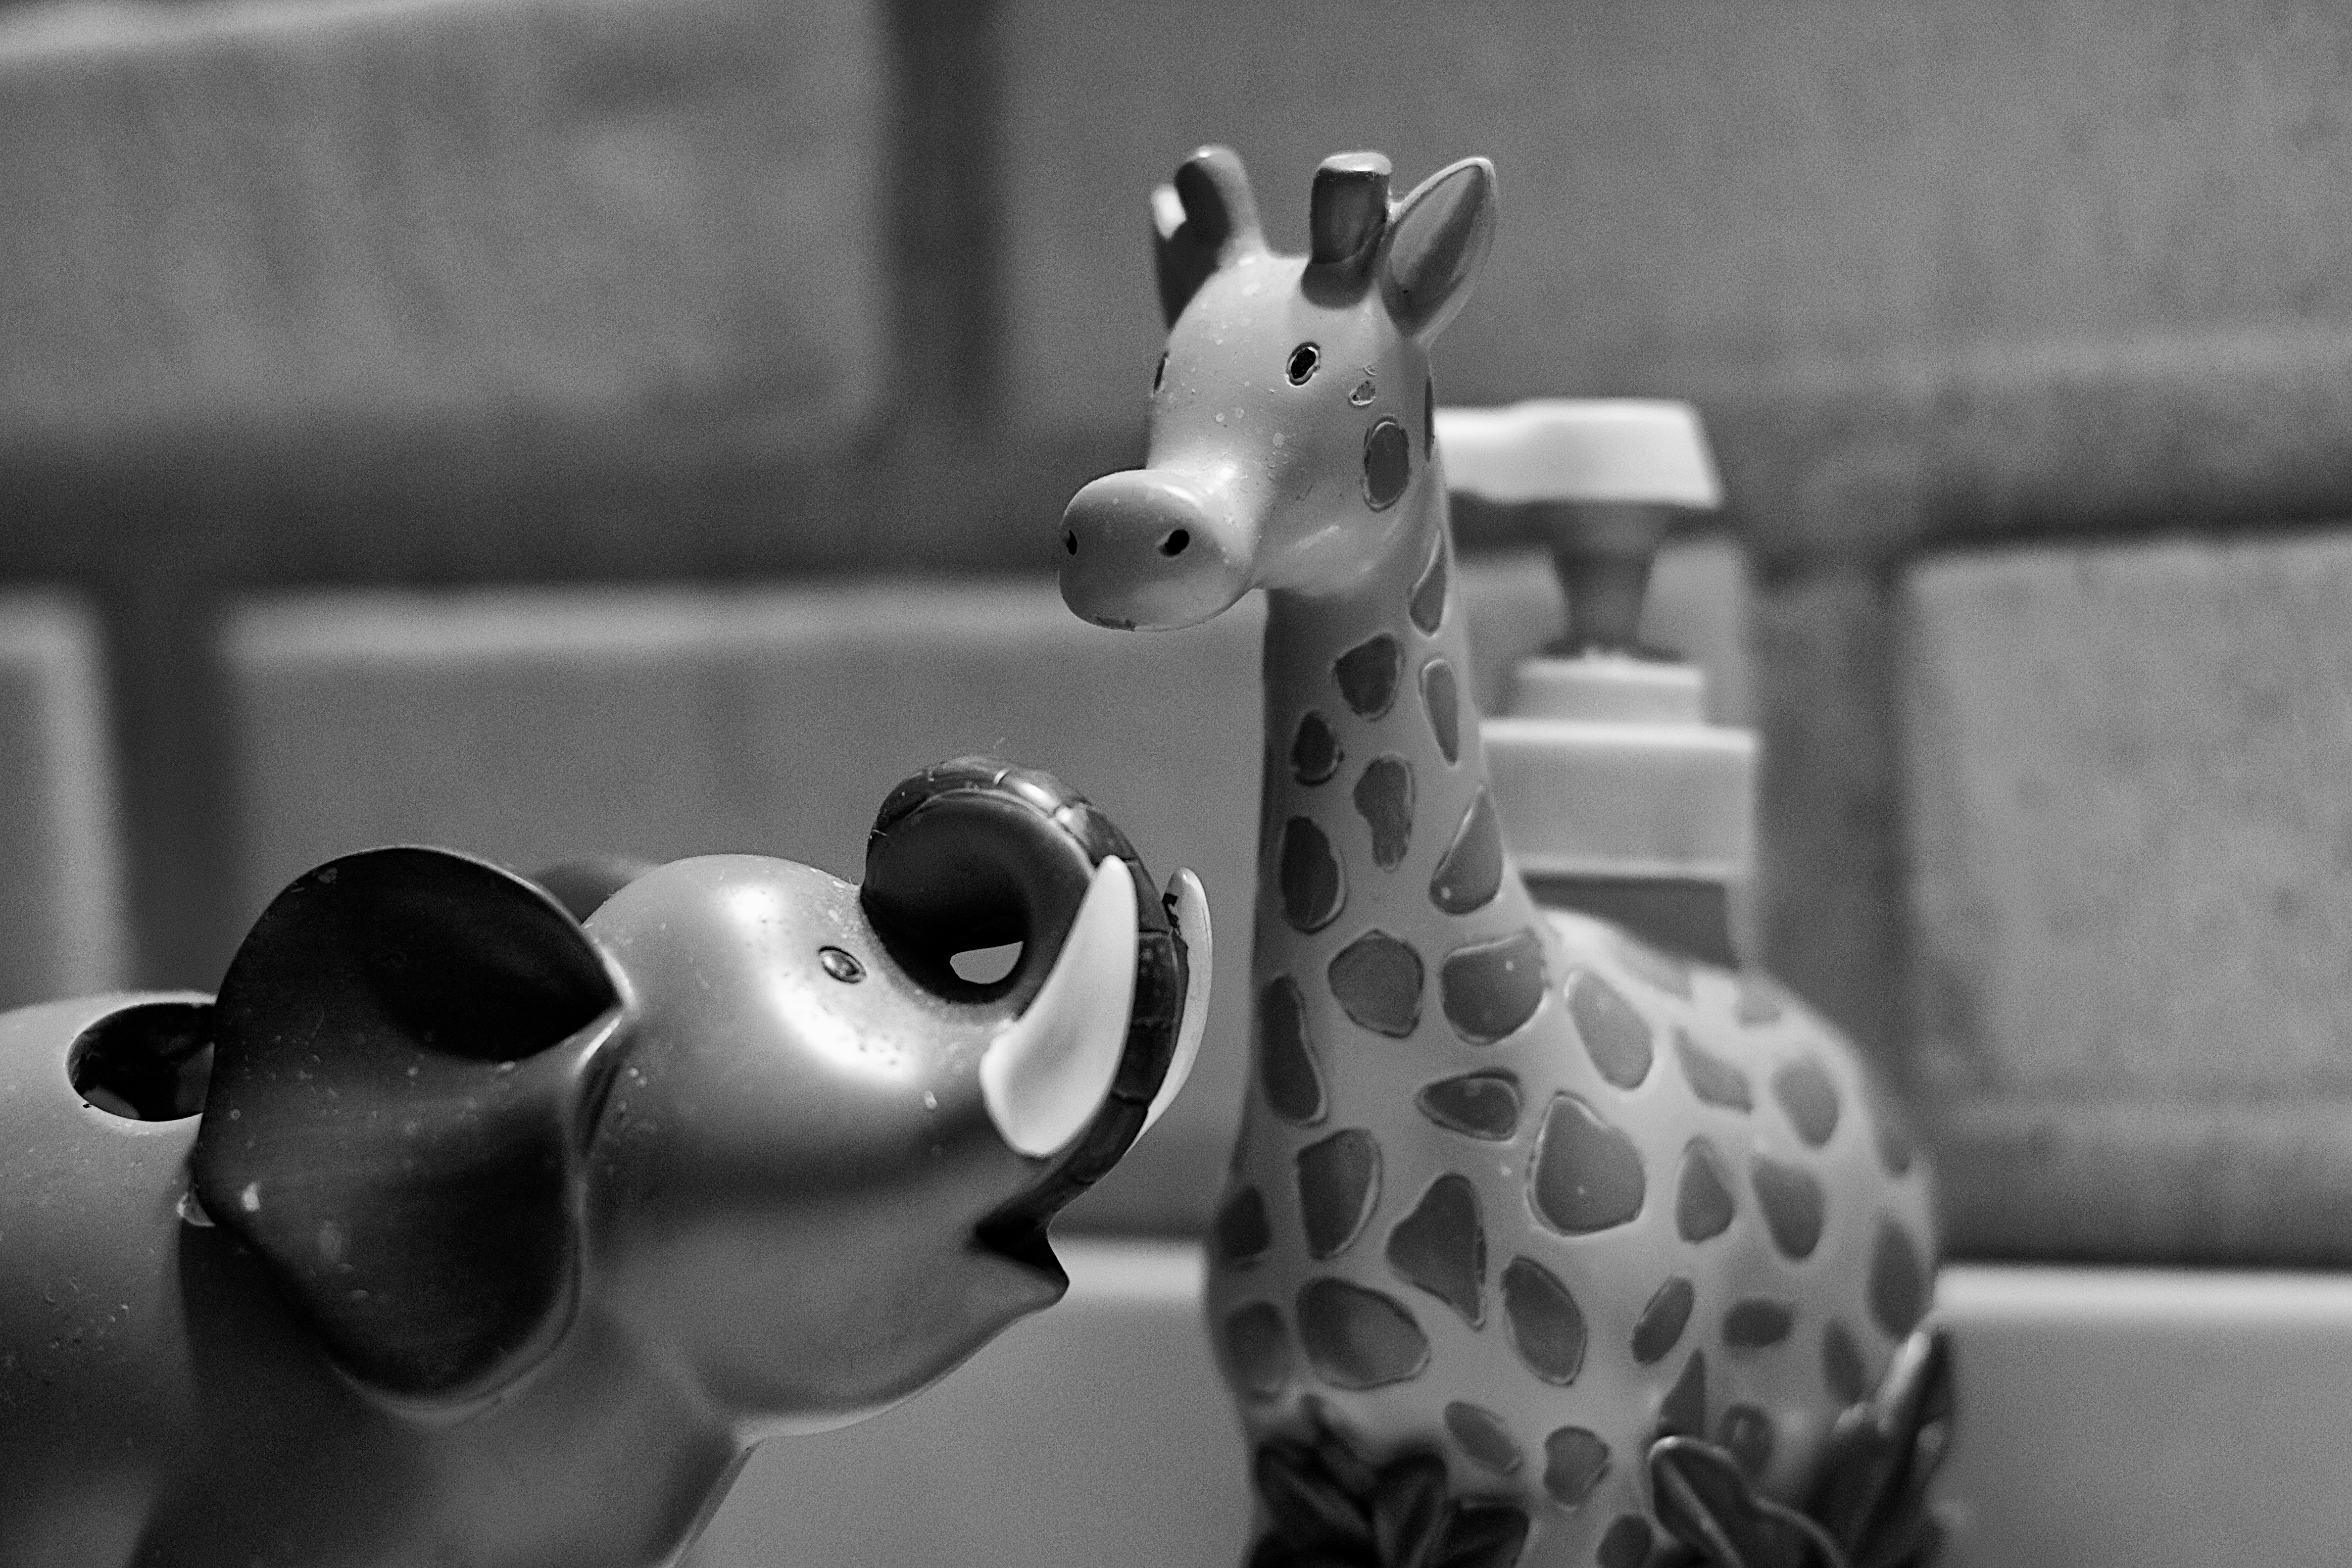
black and white, white, photography, mammal, black, monochrome, close up, bw, giraffe, head, photograph, 2011365, giraffidae, monochrome photography